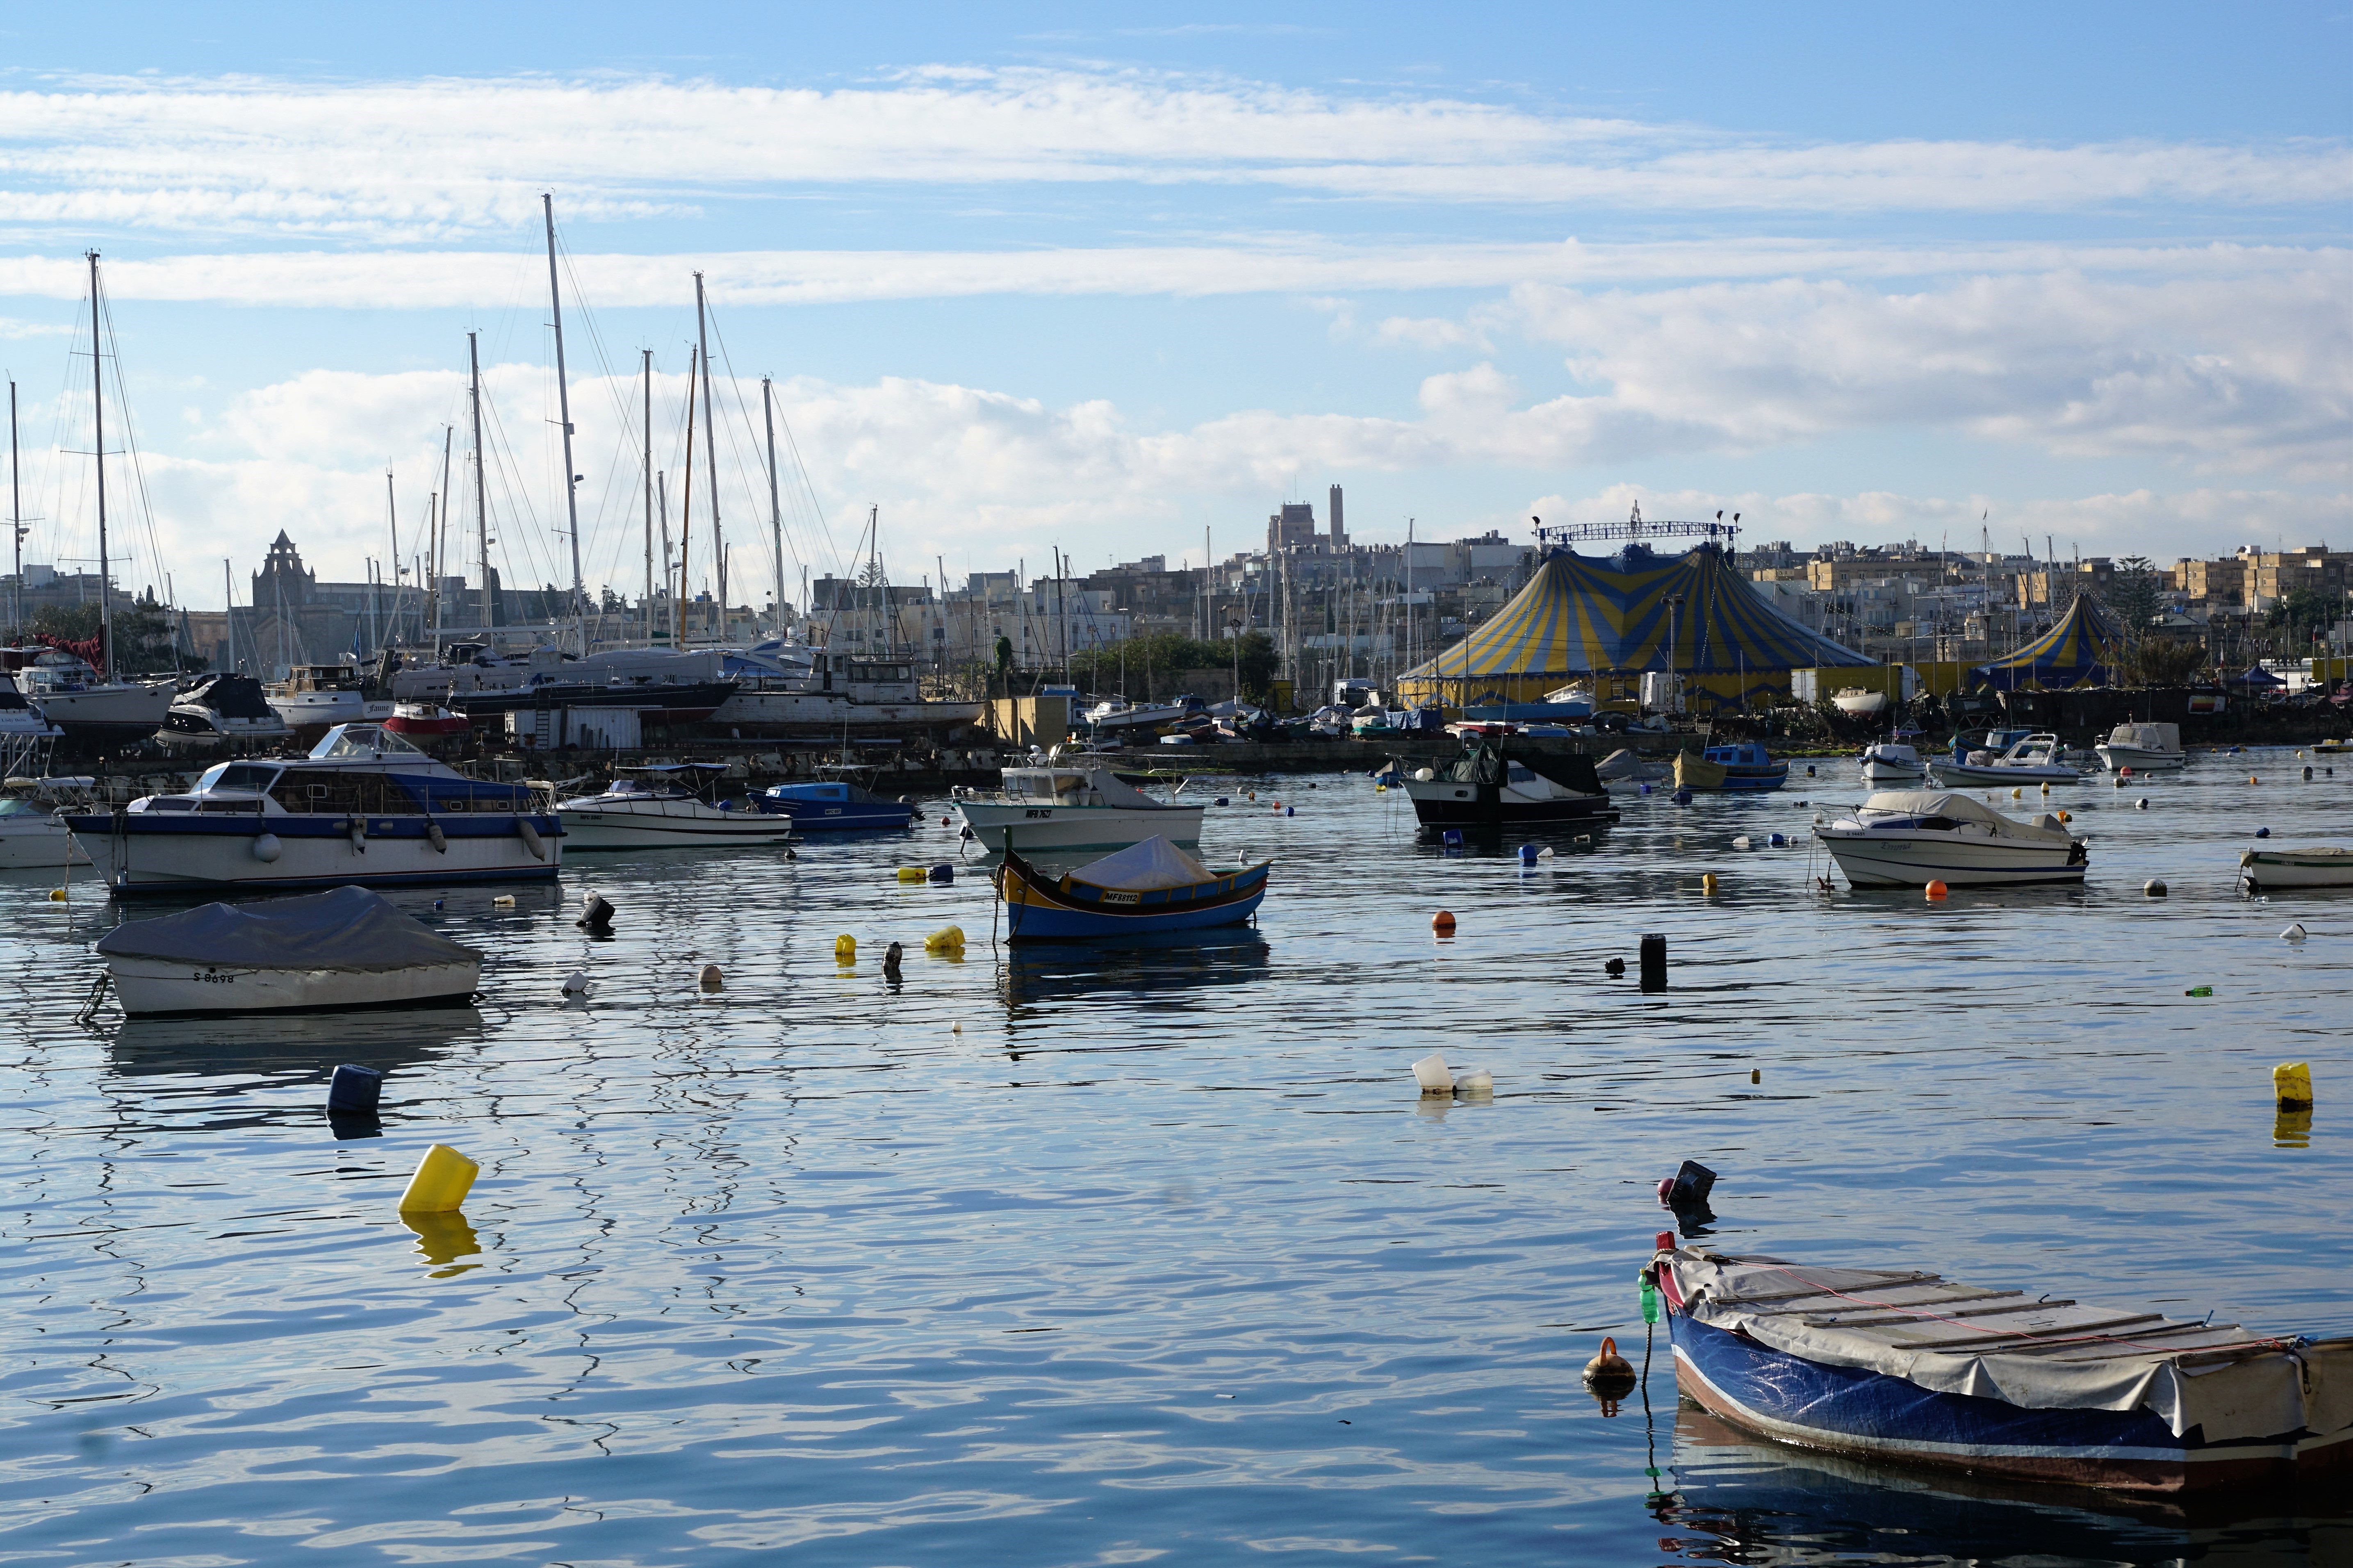
sea, coast, tree, water, ocean, dock, cloud, sky, sport, boat, city, river, tide, boot, evening, reflection, mediterranean, vehicle, mast, holiday, calm, harbor, blue, marina, port, waterway, body of water, boating, sail, channel, malta, watercraft, sailing boat, recovery, fishing vessel, sliema